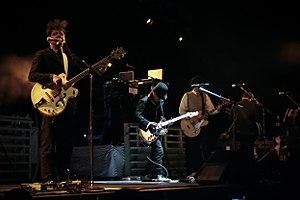
Café Tacuba, stylisé Café Tacvba, est un groupe de rock alternatif mexicain, originaire de Ciudad Satélite, dans l'État de Mexico. Le groupe, dont la musique ne peut être facilement classée dans un genre particulier dû à la versatilité de ses rythmes, commence sa carrière professionnelle en 1989, bien qu'ils existaient déjà avant. Ils remportent un Grammy Award et un Latin Grammy Awards. Le nom d'origine, Café Tacuba est modifié pour celui de Café Tacvba, avec un « v » pour éviter des conflits légaux avec un restaurant du même nom situé dans le centre de Mexico.